Oligodon huahin

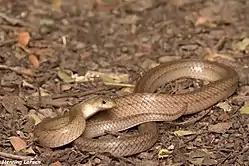
The first located specimen. Paratype: QSMI 1502 Observer and photographer: Henning Larsen

The habitat, behaviour and ecology of this species is poorly known. All type specimens used for the species description were found in a moist mixed bamboo forest area with a forest stream. This type of habitat is excellent for a broad range of species with a rich species diversity of both amphibians and reptiles. Based on data for other members of the genus "Oligodon", "O. huahin" is thought to be an oviparous (egg-laying) species, as it is not observed any viviparity (giving live birth) among any species within this genus. This species is nocturnal. Other species observed in the syntopy are as follows: